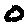
Label: 0